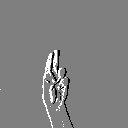
ASL letter: u